List of Empire ships (Co–Cy)

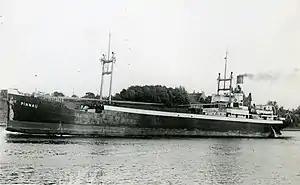
"Pinnau"

"Empire Constructor" was a 1,201 GRT cargo ship which was built by Nobiskrug Werft GmbH, Rendsburg. Launched in 1922 at "Pinnau" for Bugsier Line, Hamburg. Seized in May 1945 at Lübeck. To MoWT and renamed "Empire Constructor". Sold in 1947 to J Carlbom & Co, Hull and renamed "Estkon". Scrapped in 1959 in Newport, Monmouthshire.